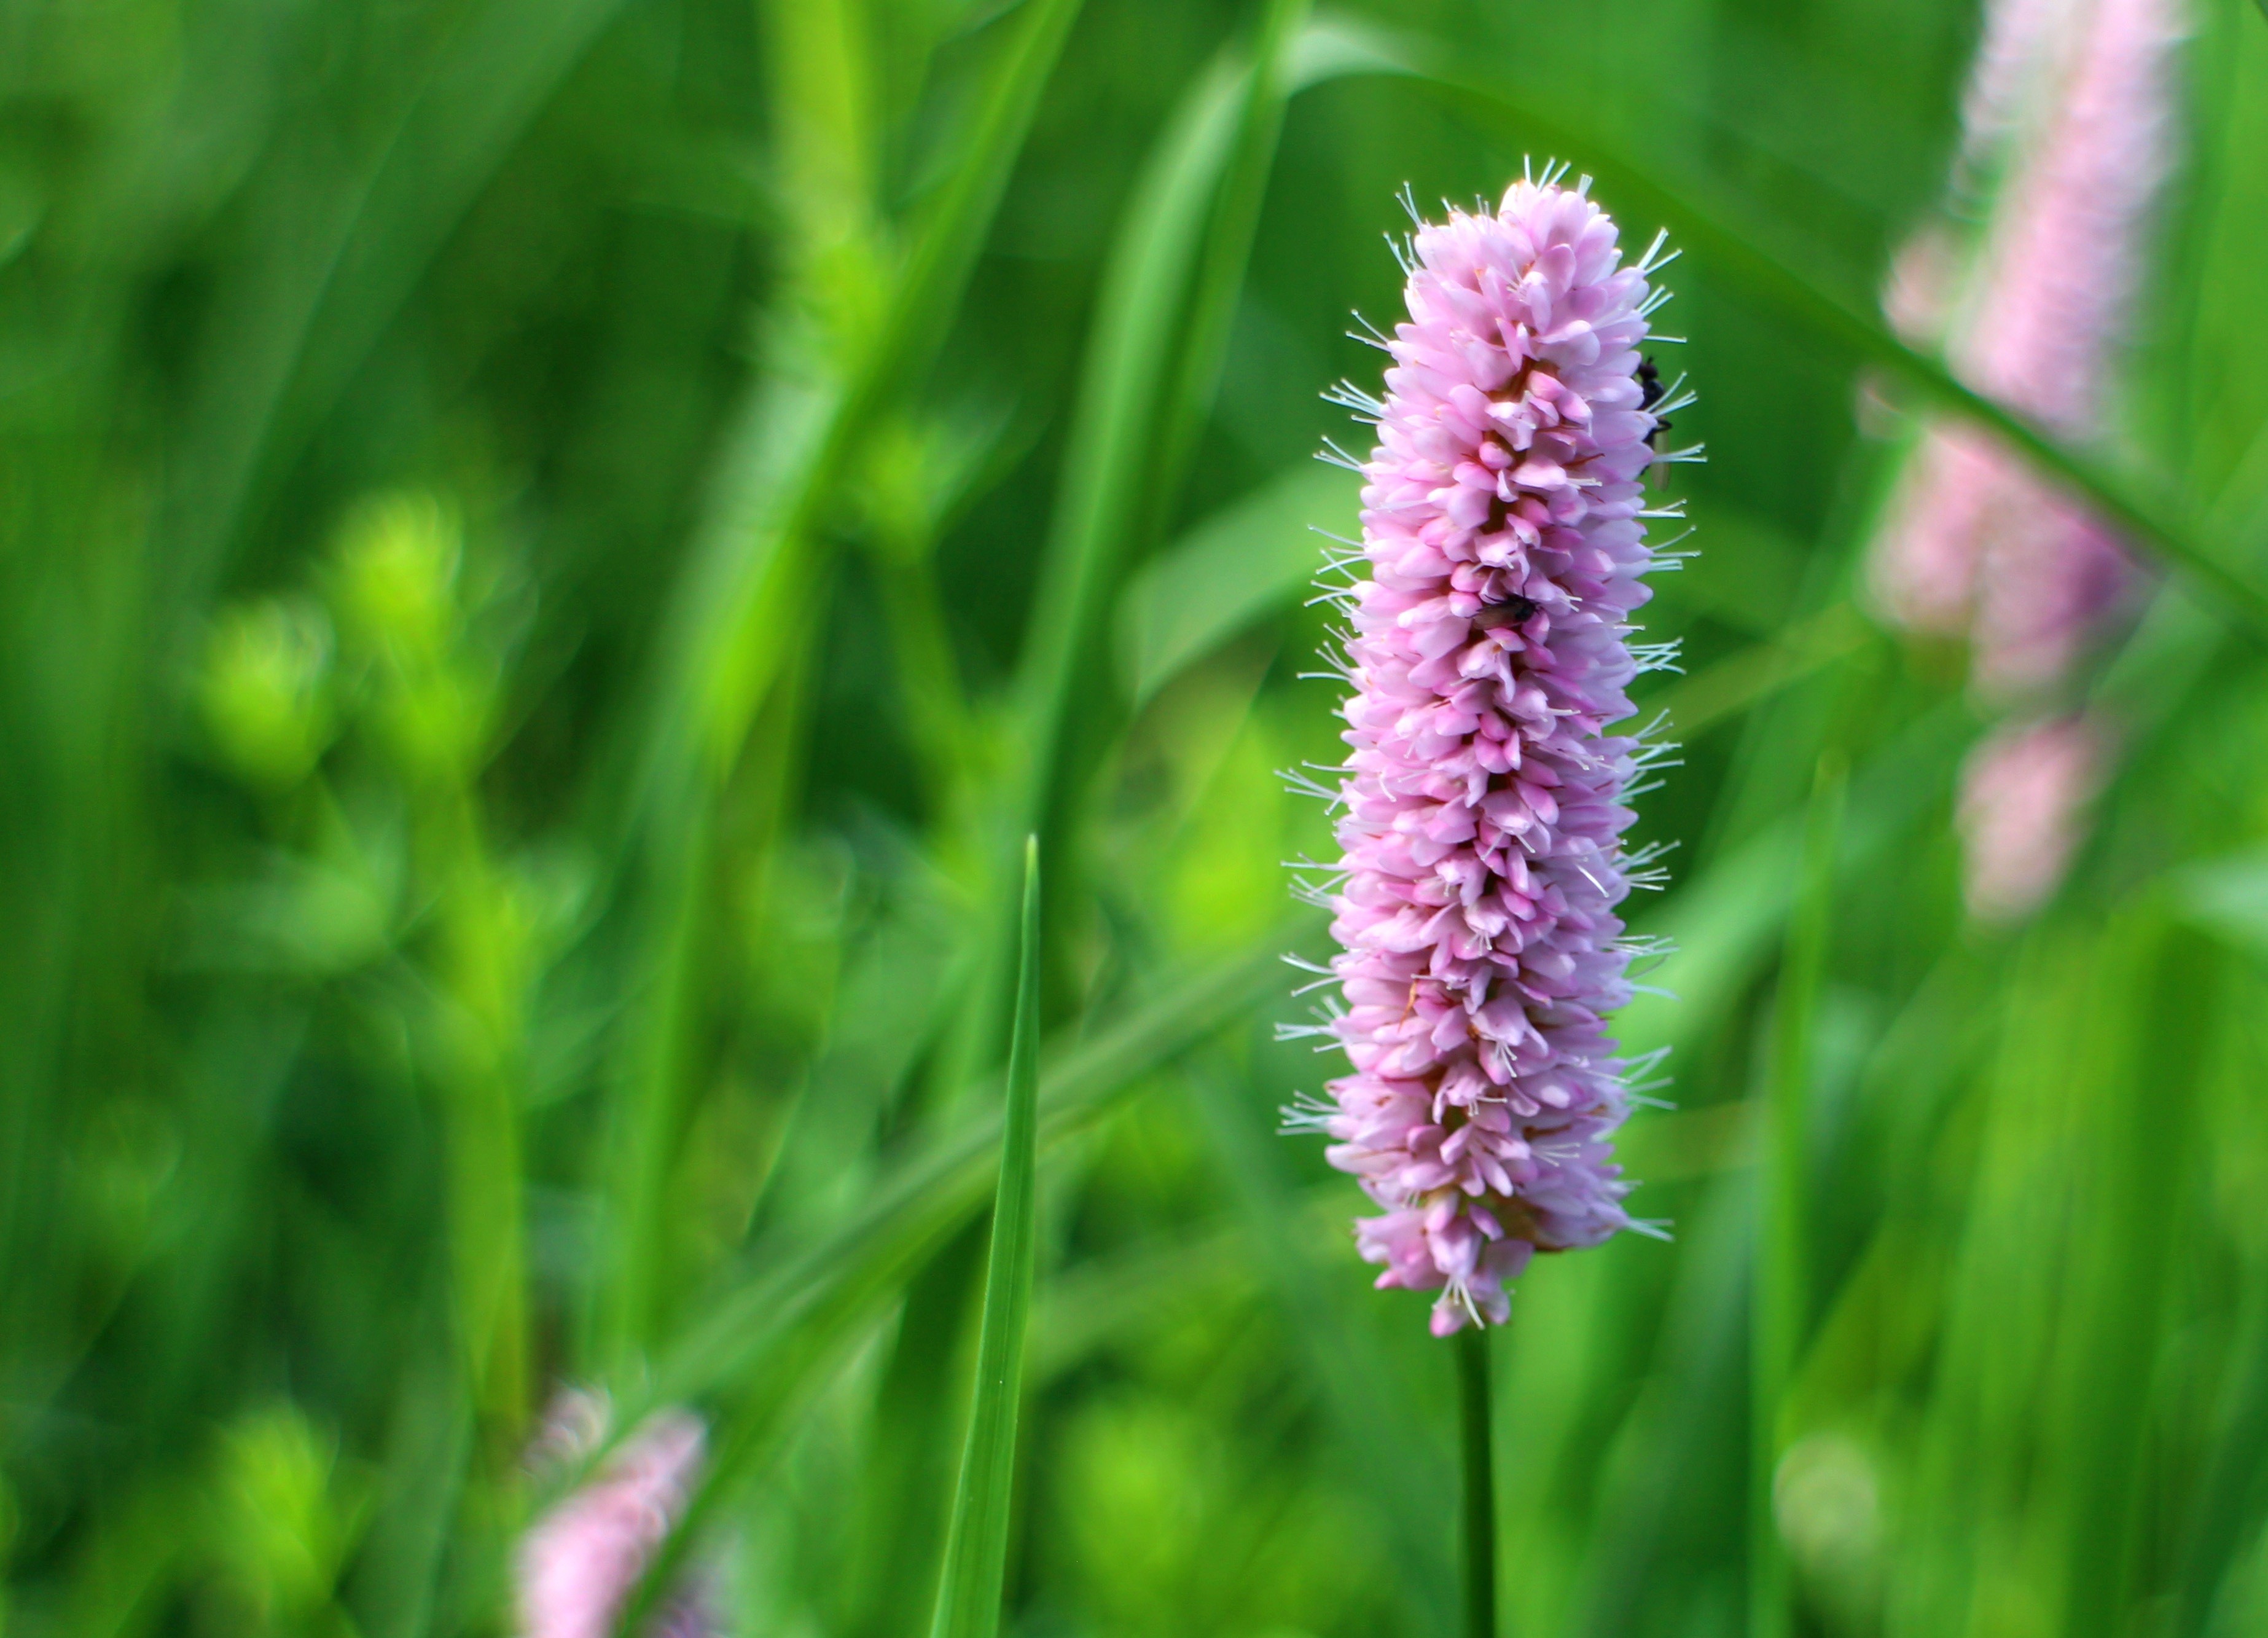
nature, grass, blossom, plant, field, meadow, prairie, flower, purple, bloom, herb, botany, flora, wild flower, wildflower, flowers, violet, macro photography, flowering plant, grassland plants, knotweed, snakes knotweed, grass family, plant stem, land plant, showed knotweed